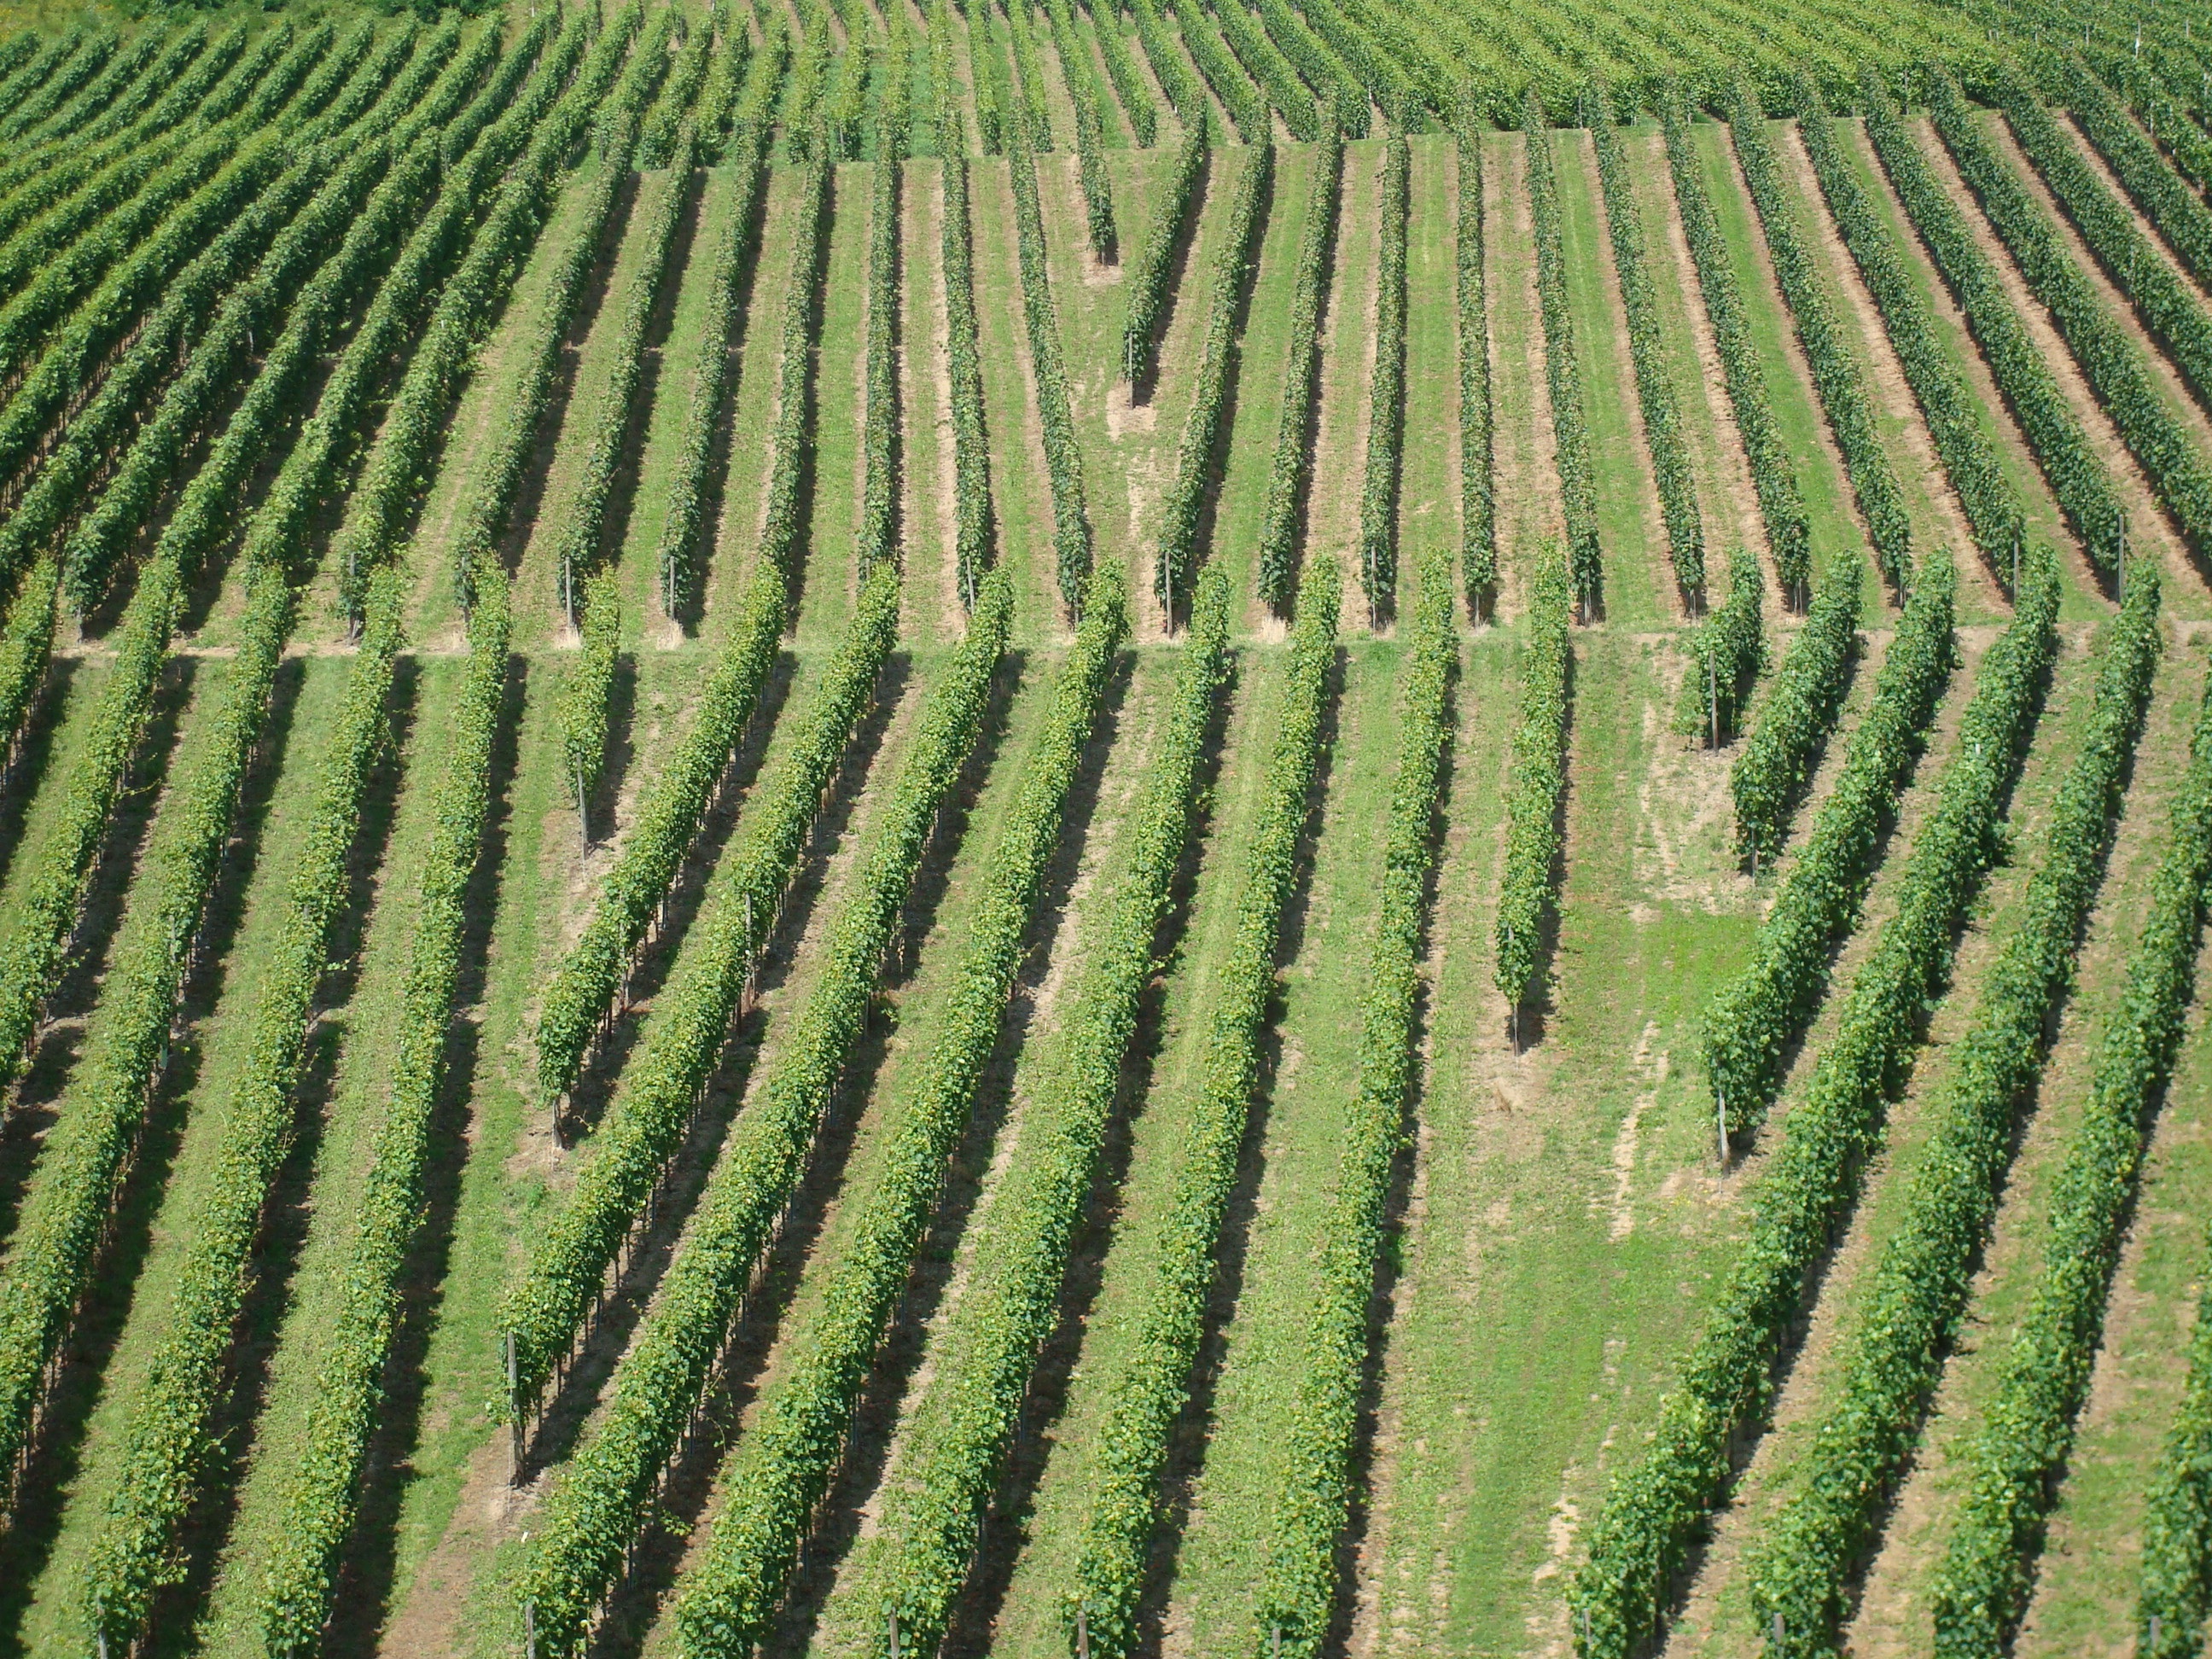
landscape, nature, grass, wine, field, lawn, green, slope, crop, soil, agriculture, plain, terrace, grassland, plantation, germany, vineyards, winegrowing, rebstock, paddy field, grass family, outdoor structure